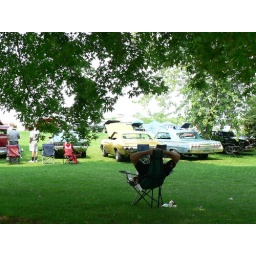
The best seat in the house